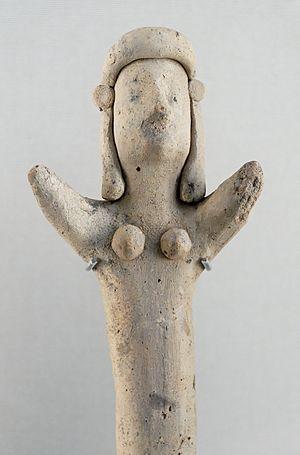
Femme aux bras levés, terre cuite polychrome, Chypro-Archaïque (VIIe siècle av. J.-C.), Chypre.Español: Figura femenina con manos levantadas, terracota policromada, Edad Cypro-Arcaica (siglo VII a. C.), Chipre.
Les figurines en terre cuite sont un mode d'expression artistique et religieuse fréquent en Grèce antique. Bon marché, faciles à produire, ces figurines sont des témoignages précieux sur la vie quotidienne et la religion des anciens Grecs.